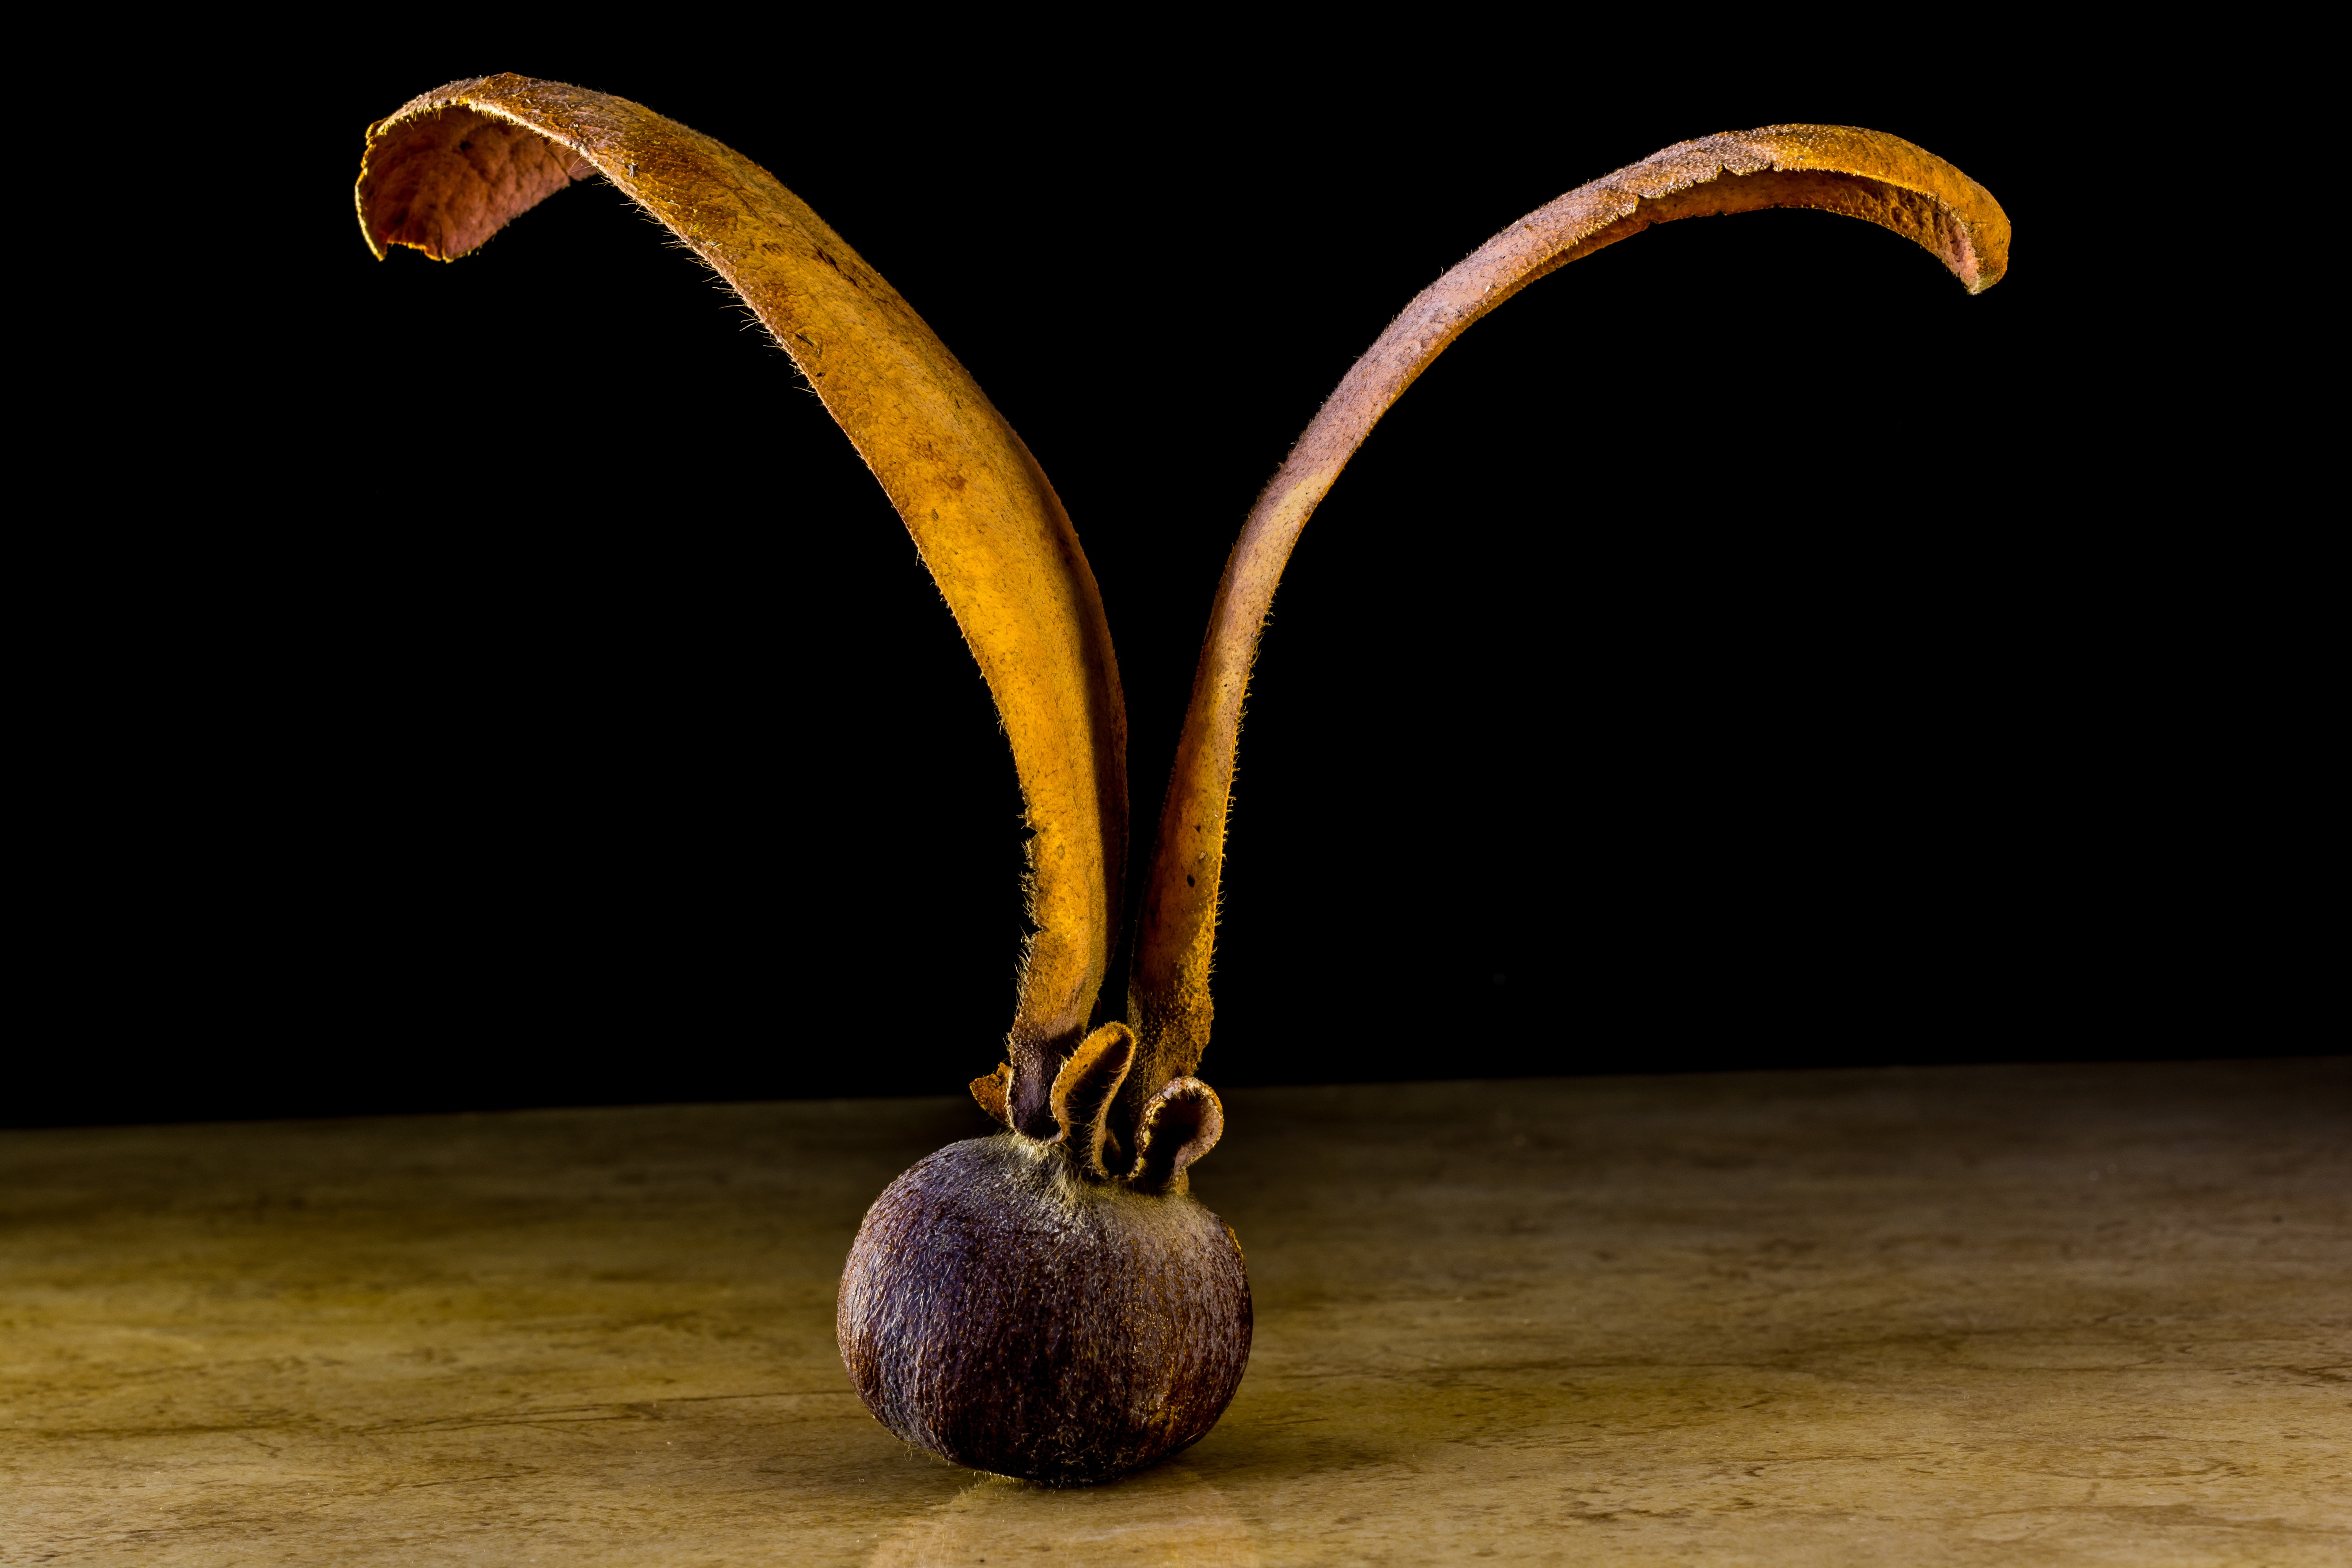
wing, plant, wood, fruit, horn, food, produce, lighting, seeds, sculpture, art, brownish, germ, teak, drupe, globose, germinate, tectona grandis, teak seeds, seed ball